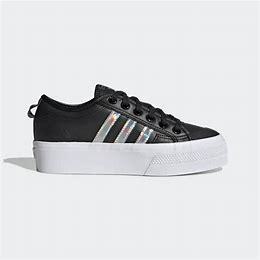
Brand: Adidas
Model: Nizza Platform